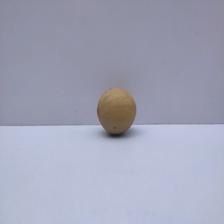
Size: Small